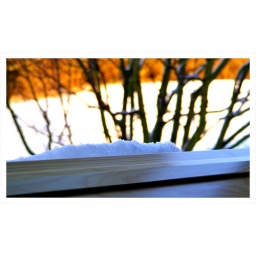
Lump of snow on the bedroom window ledge. Love the colours of the trees in the distance.